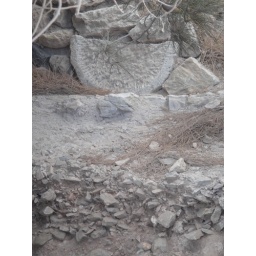
Carved disc rock under tree roots